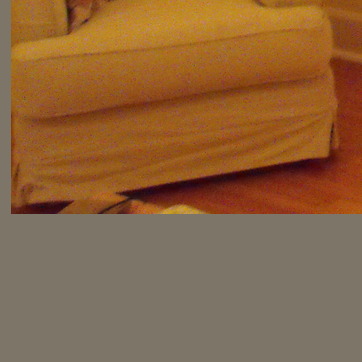
Material: fabric